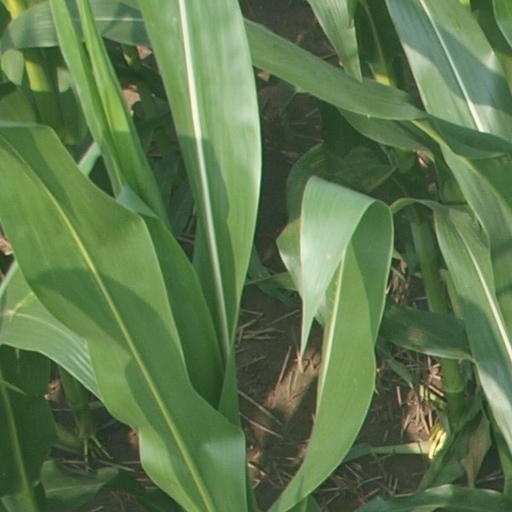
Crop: maize; corn